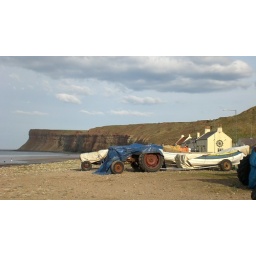
Old tractors and boats on Saltburn beach with a Pub and cliffs in the background April 2009